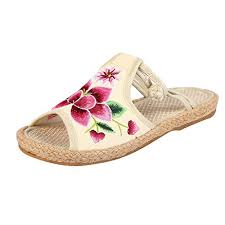
Waste category: shoes